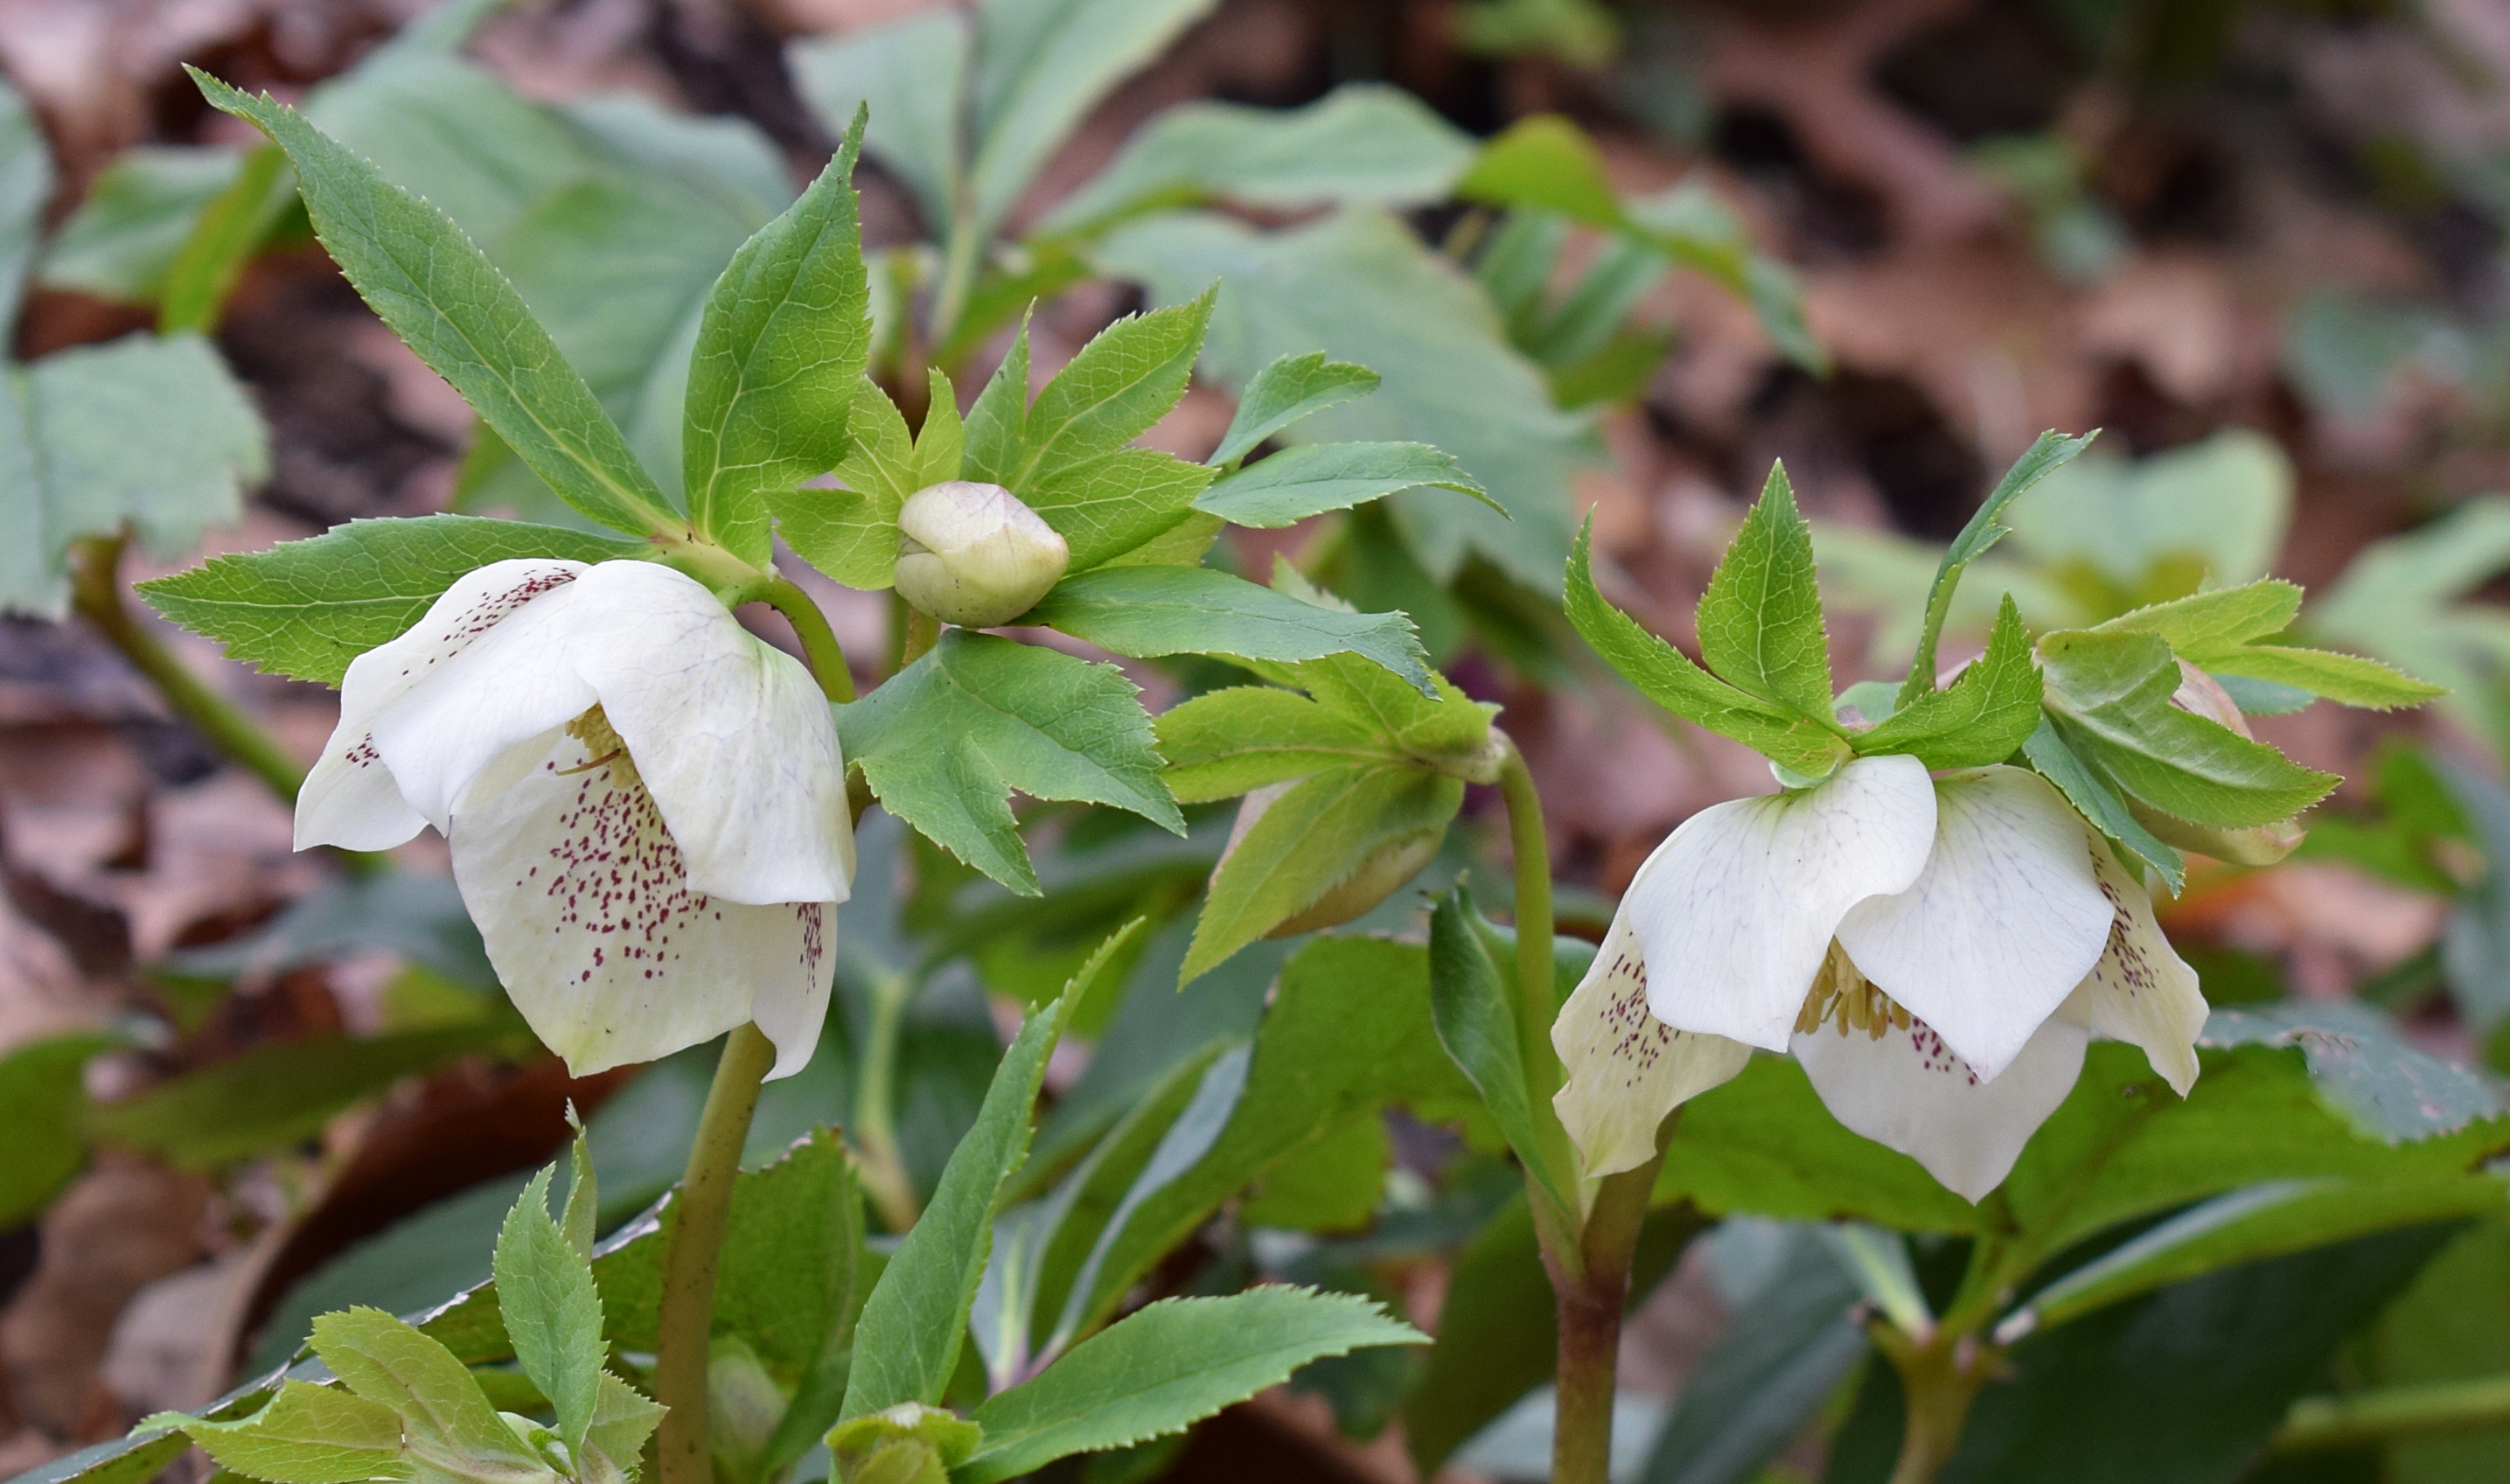
nature, blossom, plant, white, leaf, flower, bloom, green, natural, botany, garden, flora, wildflower, shrub, bud, macro photography, jasmine, flowering plant, hellebore, land plant, lenten rose, white hellebore, white lenten rose